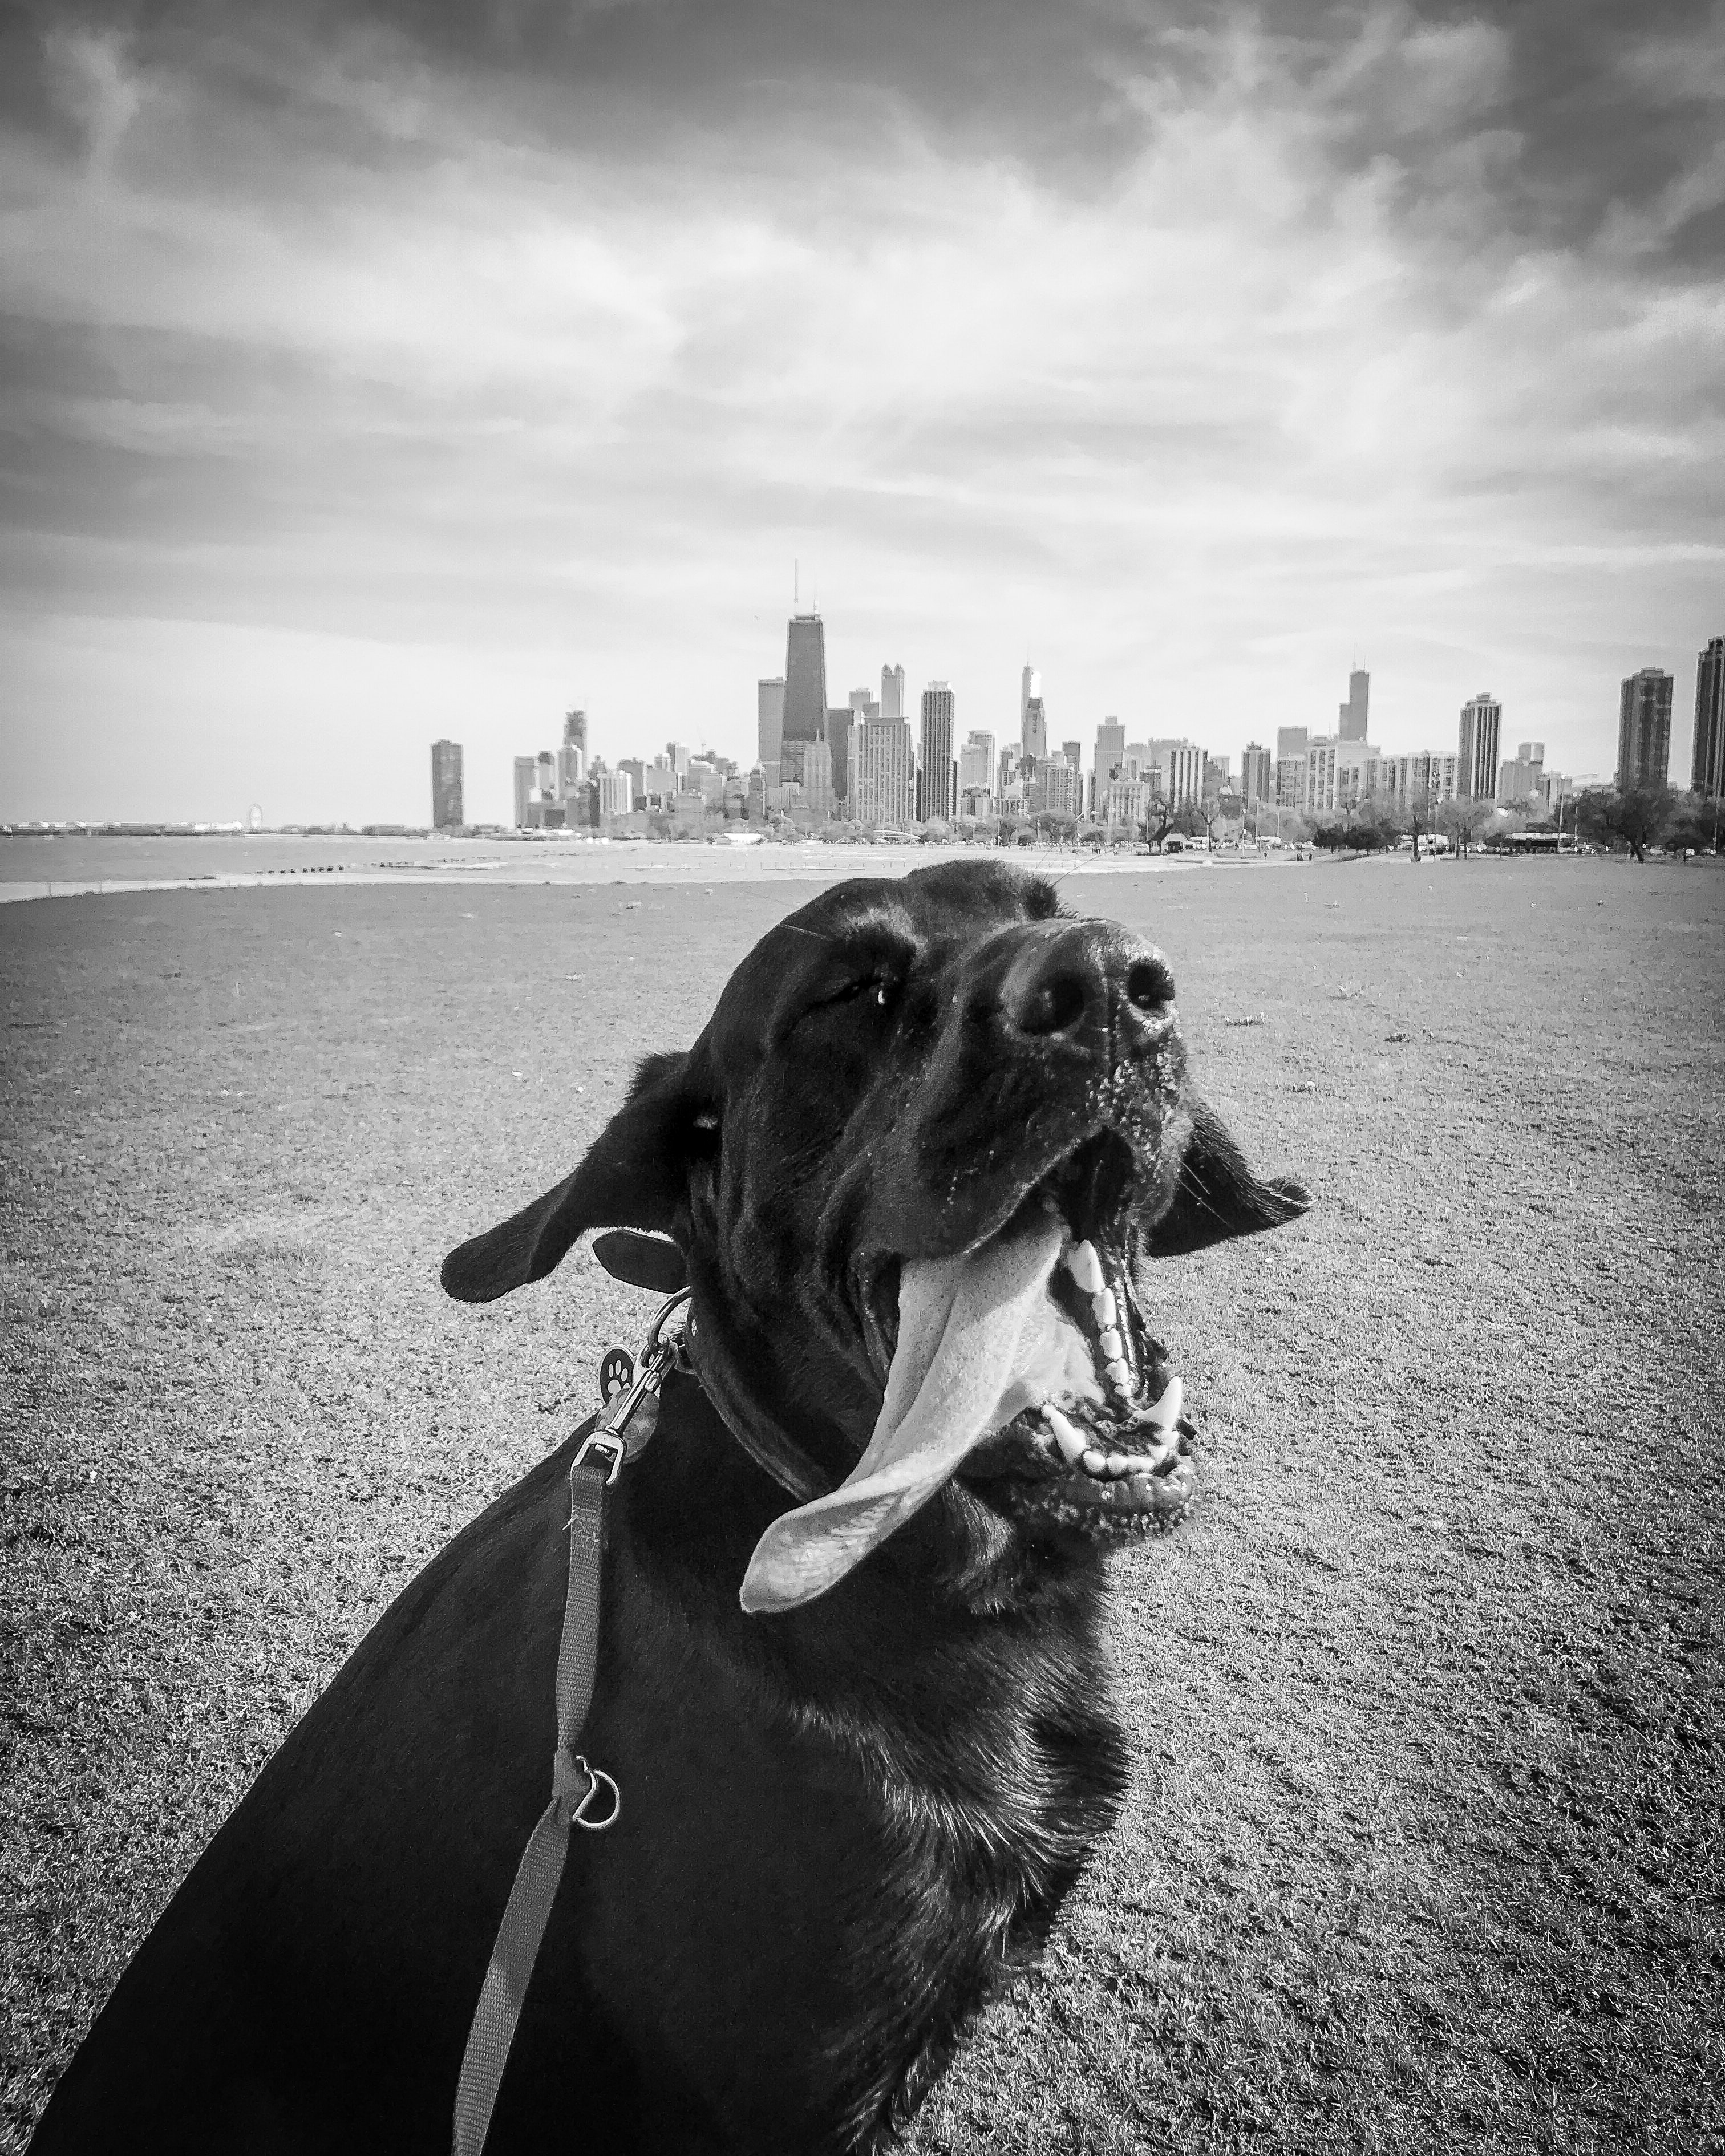
black, dog, canidae, black and white, sky, dog breed, cloud, monochrome, human settlement, snapshot, city, snout, skyline, sporting group, photography, monochrome photography, urban area, skyscraper, carnivore, sea, meteorological phenomenon, labrador retriever, leash, street, style, guard dog